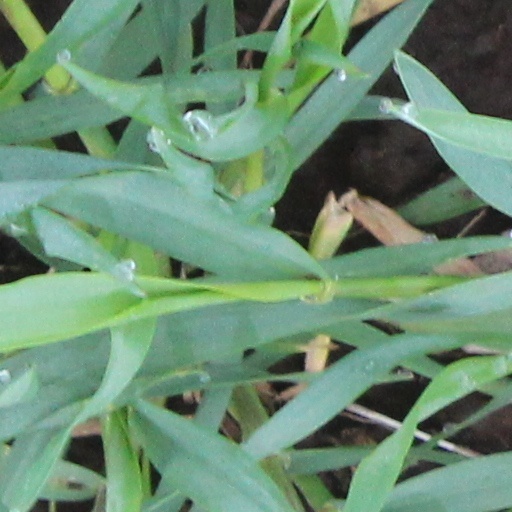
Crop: wheat